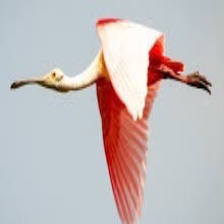
Species: ROSEATE SPOONBILL
Scientific name: PLATALEA AJAJA
ImageNet parent category: spoonbill